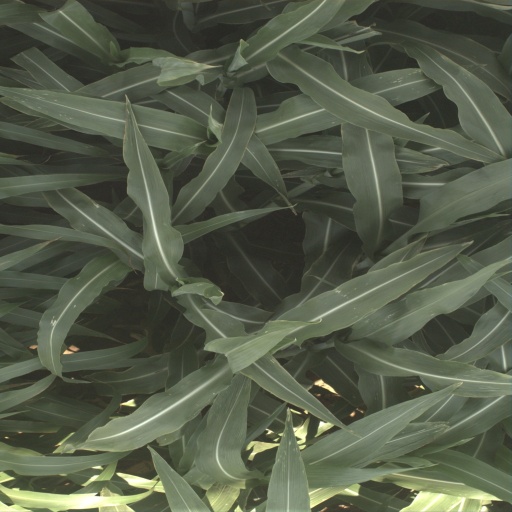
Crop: sorghum